Greektown, Toronto

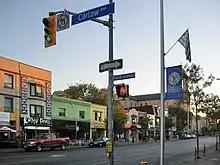
The Danforth has recently experienced a wave of gentrification.

Prior to World War II, Toronto's nascent Greek population of about 3,000 was concentrated in the area bounded by Yonge Street, Carlton Street, Church Street and what is now Dundas Street East. It was this area that was the focus of the 1918 Toronto anti-Greek riot.